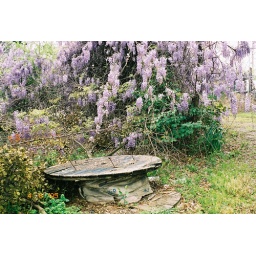
A huge wistera bush / tree in front of an abandoned house